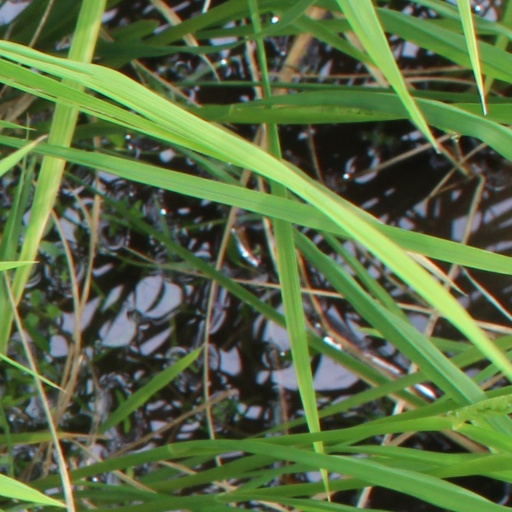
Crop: rice